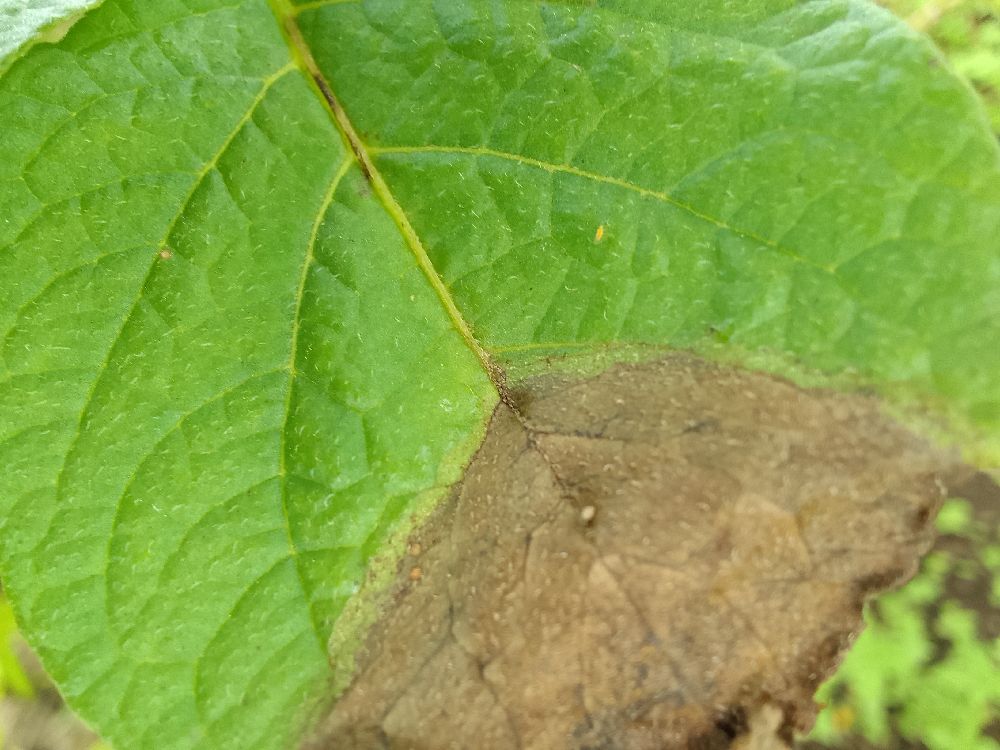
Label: Late blight